History of the English monarchy

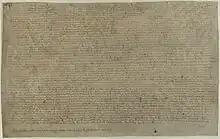
Magna Carta

Since William the Conqueror's separation of secular and ecclesiastical jurisdiction, church courts claimed exclusive authority to try clergy, including monks and clerics in minor orders. The most contentious issue was "criminous clerks" accused of theft, rape or murder. Church courts could not impose the death penalty or bodily mutilation, and their punishments (penance and defrocking) were lenient. In 1164, Henry issued the Constitutions of Clarendon, which required criminous clerks who had been defrocked to be handed over to royal courts for punishment as laymen. It also forbade appeals to the pope. Archbishop Thomas Becket opposed the Constitutions, and the Becket controversy culminated in his murder in 1170. In 1172, Henry reached a settlement with the church in the Compromise of Avranches. Appeals to Rome were allowed, and secular courts were given jurisdiction over clerics accused of non-felony crimes.